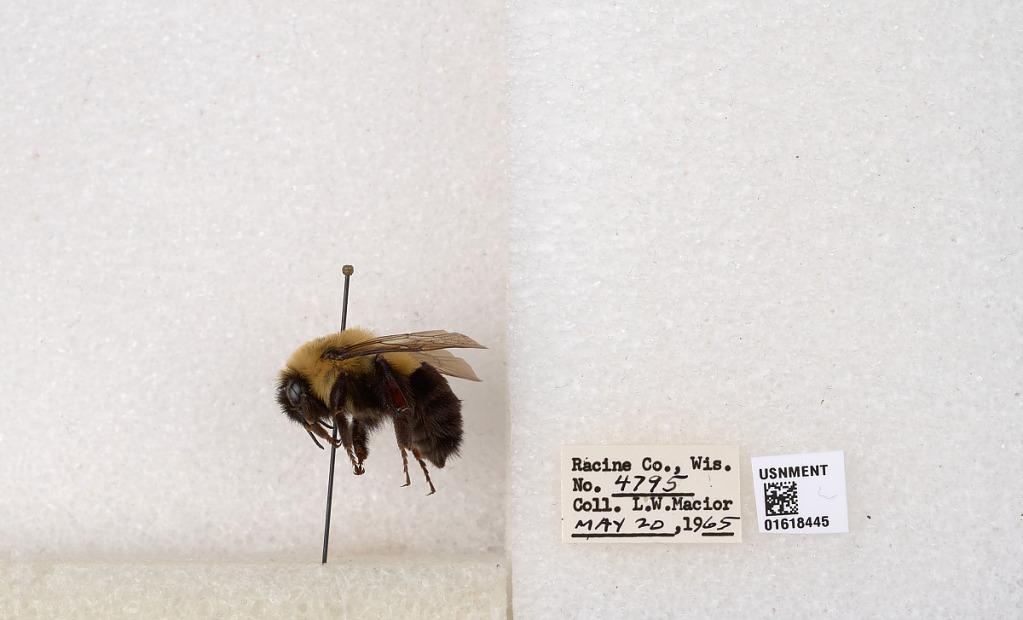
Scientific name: Bombus impatiens Cresson
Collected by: L. Macior
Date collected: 1965-5-20
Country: United States
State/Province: Wisconsin
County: Racine
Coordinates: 42.7299, -87.8123